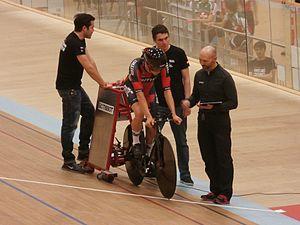
Rohan Dennis juste avant son départ de son record de l'heure à Granges, dans le canton de Soleure en Suisse.